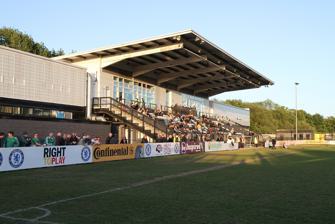
Building: Imperial Fields
Country: United Kingdom
Year built: 2002
Football stadium in Mitcham, London, England Imperial Fields Main stand Location Bishopsford Road, Mitcham , Greater London Coordinates 51°23′36″N 0°10′21″W / 51.39333°N 0.17250°W / 51.39333; -0.17250 Capacity 3,500 (612 seated) Opened 2002 Tenants Tooting & Mitcham United (2002–present) Chelsea Ladies (2011) Tooting Bec (until 2022) Kingstonian (2022–2024) Imperial Fields is a football stadium in Mitcham , London, which is home to Tooting & Mitcham United . It is also the former ground of Chelsea Ladies and Kingstonian . The stadium opened in 2002, and has a total capacity of 3,500 (612 seated). Men's football Tooting & Mitcham United moved in 2002 from an all-wooden facility at Sandy Lane in Mitcham. In the 2017–18 season, Dulwich Hamlet groundshared at the ground after disagreements with the owner of its Champion Hill ground. The record attendance for Imperial Fields was set by Dulwich Hamlet in their Isthmian Premier Division play-off final win against Hendon with an attendance of 3,321 on 7 May 2018. Tooting & Mitcham's record attendance at the stadium was set by a 1–1 draw with AFC Wimbledon on 16 April 2005, which saw a crowd of 2,637. Before the 2022–23 season, Kingstonian moved to Imperial Fields. Women's football The stadium served as the home ground for Chelsea Ladies in the inaugural 2011 season of the FA Women's Super League , and hosted the league's first-ever match on 13 April 2011 between Chelsea and Arsenal Ladies . Gilly Flaherty scored the match-winning goal for Arsenal in the 1–0 match, in front of a crowd of 2,510. References ^ David Bauckham. "Tooting & Mitcham United FC" . pyramidpassion.co.uk . ^ "Dulwich Hamlet 1–1 Hendon" . Football Web Pages. 7 May 2018 . ^ "Tooting& Mitcham United" . AFC Wimbledon . ^ "Kingstonian to groundshare at Tooting and Mitcham: What does this mean for the club?" . South West Londoner . 11 January 2022 . ^ "Whole new ball game: How Chelsea Women kicked off WSL era 10 years ago today" . Chelsea F.C. 11 April 2021 . ^ Ronay, Barney (13 April 2011). "Women's Super League opens with less than pitch perfect display" . The Guardian . External links Chelsea Ladies page Fulham Page Tooting and Mitcham page Pyramid Passion page End terrace Wikimedia Commons has media related to Imperial Fields . This article about a London sports venue is a stub . You can help Wikipedia by expanding it . v t e